Timon of Athens (person)

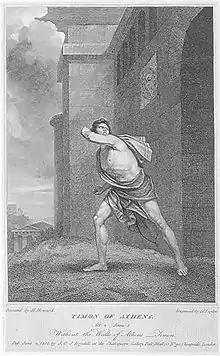
Timon renounces society (1803 engraving for Shakespeare, "Timon of Athens", Act IV, Scene 1)

Timon of Athens was a citizen of Athens whose reputation for misanthropy grew to legendary status. According to the historian Plutarch, Timon lived during the era of the Peloponnesian War (431–404 BC).